Silicon nanotube

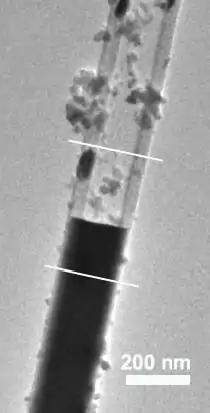
Si nanotube (top) created by partial etching of Si-covered ZnO nanowire (bottom).

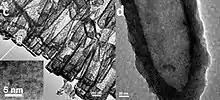
Si nanotubes created by etching of Si-covered ZnO nanowires.

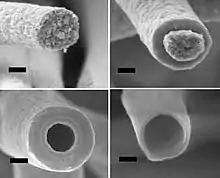
Si nanotubes produced using a carbon template. Clockwise: carbon fiber; carbon fiber coated with silicon; silicon oxide tube remaining after removing the carbon core; covering the silicon oxide with poly-crystalline silicon. Scale bars 200 nm

Silicon nanotubes are nanoparticles which create a tube-like structure from silicon atoms. As with silicon nanowires, they are technologically important due to their unusual physical properties, which differ fundamentally to those of bulk silicon. The first reports on silicon nanotubes appeared around the year 2000.